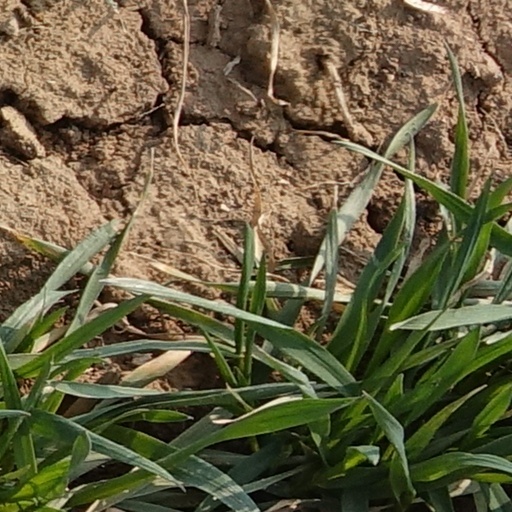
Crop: wheat